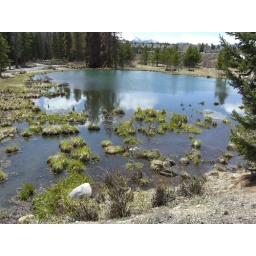
plants in lake